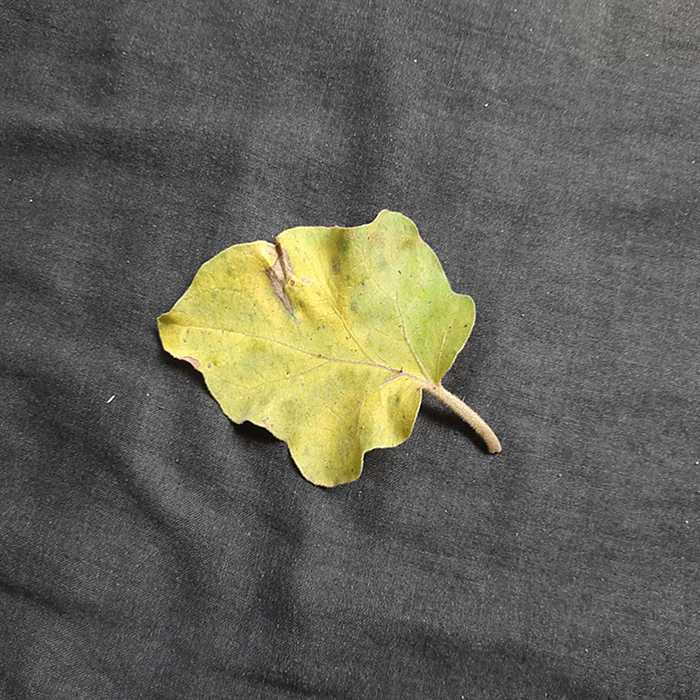
Plant: Eggplant
Label: Eggplant verticillium wilt